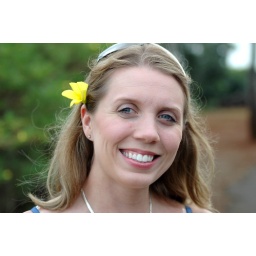
Brandi looking especially beautiful with a bright yellow flower in her hair.